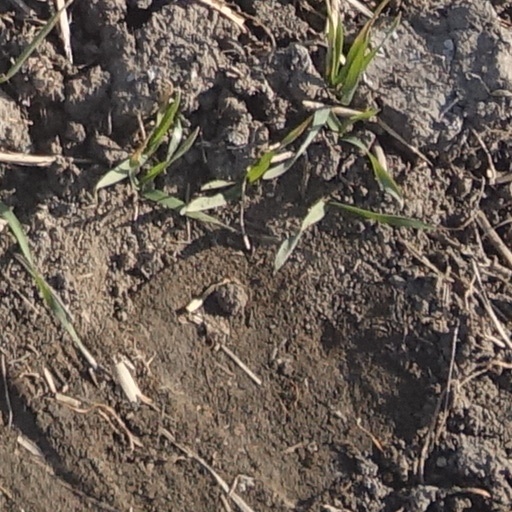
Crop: wheat